Abortion in Europe

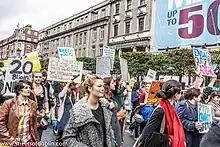
March for abortion rights in Dublin, 2012.

Abortion on request during the first 12 weeks of a pregnancy was permitted in East Germany from 1972. The same policy was enacted in West Germany in 1974 but was ruled unconstitutional in 1975 by the Federal Constitutional Court as it infringed on the right to life of the unborn child. A revised law, with restrictions on abortion, was introduced in 1976.